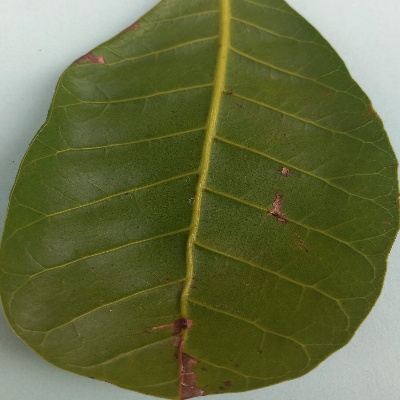
Crop: Cashew
Condition: anthracnose